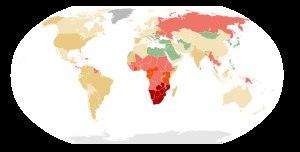
Le virus de l'immunodéficience humaine ou VIH est un rétrovirus infectant l'humain et responsable du syndrome d'immunodéficience acquise, qui est un état affaibli du système immunitaire le rendant vulnérable à de multiples infections opportunistes.